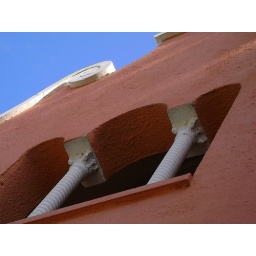
The romance of pink and white against the blue sky is perfectly suited to Sunny Florida.